Traill County Courthouse

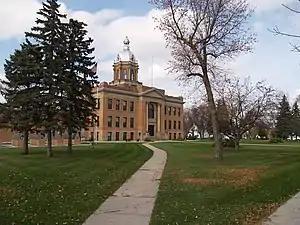

The Trail County Courthouse in Hillsboro, North Dakota is a Beaux Arts building that was built in 1905. It was designed by Buechner & Orth and has a tall domed tower.